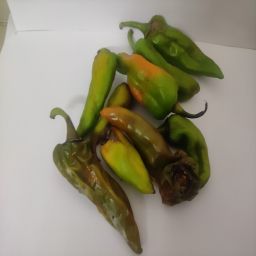
Crop: New Mexico Green Chile
Quality: Damaged